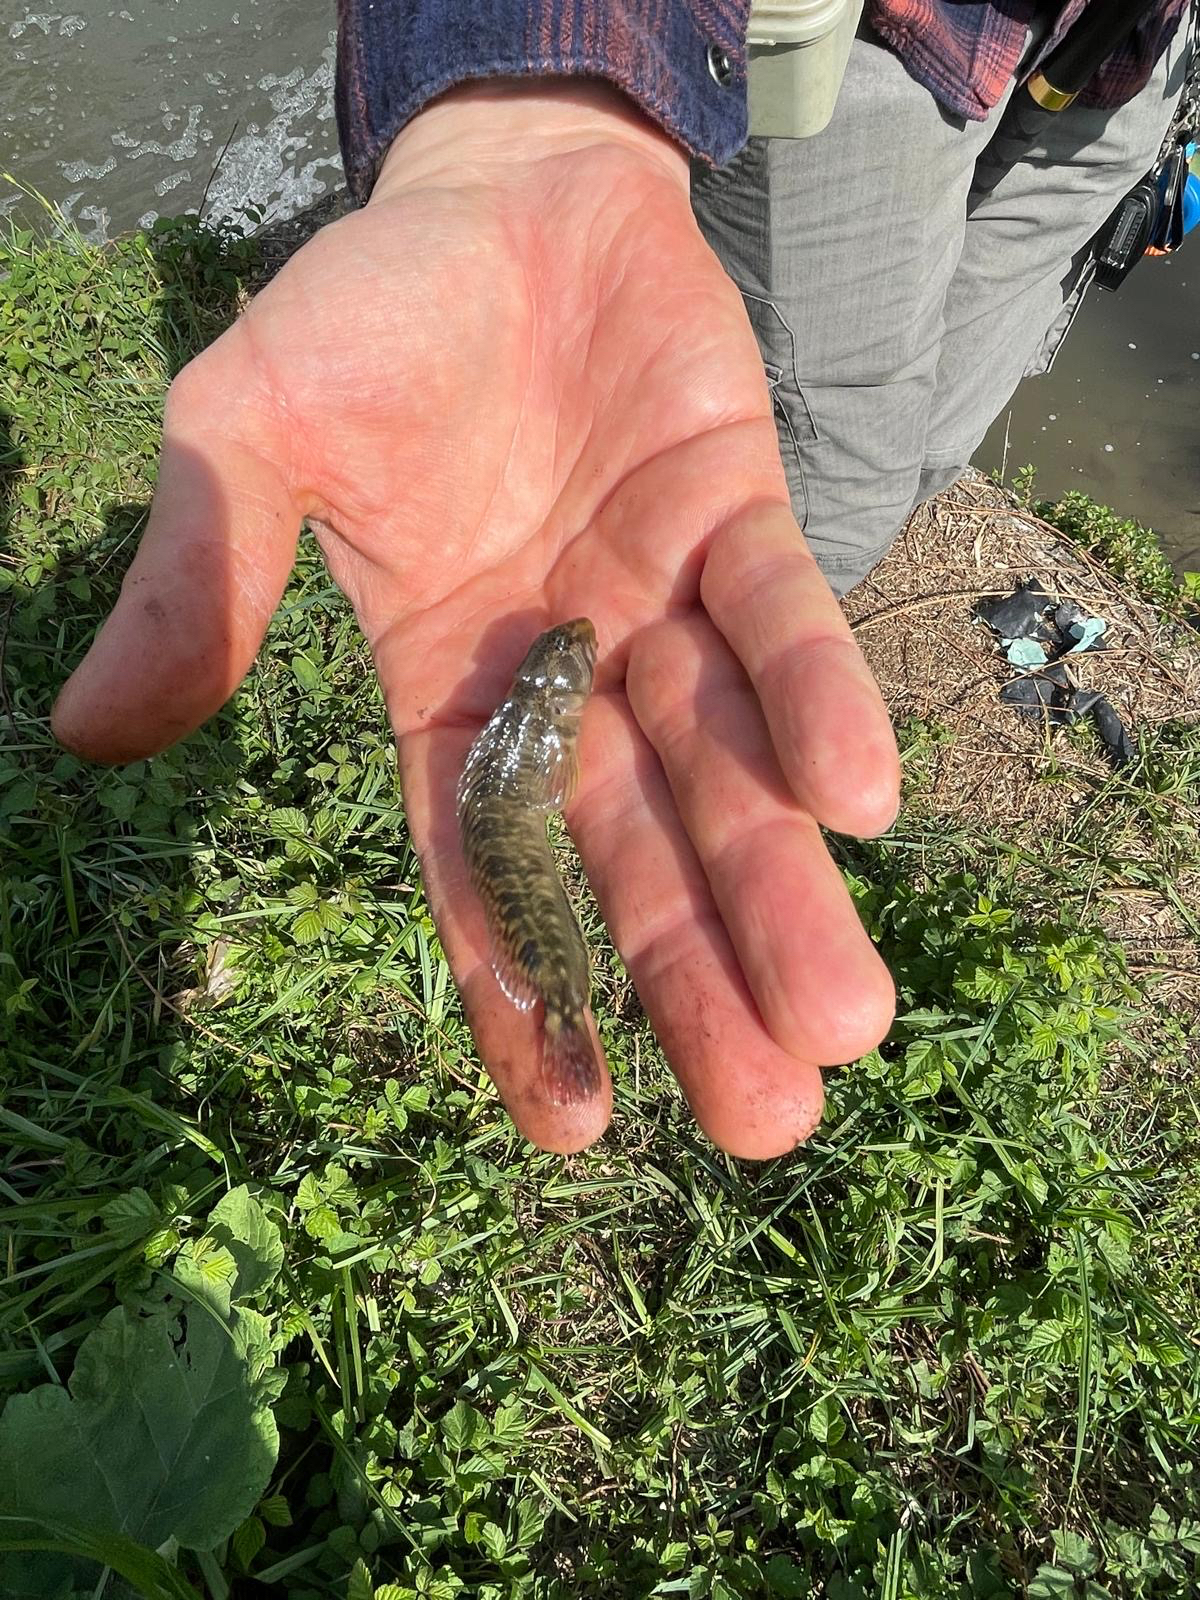
fish (species not among the labelled classes)